Dolohmwar

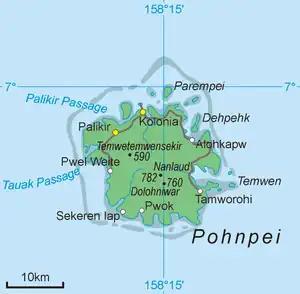
Map of Pohnpei Island showing Dolohmwar

Dolohmwar or Totolom is the third highest point of the Federated States of Micronesia, with an altitude of 760 metres (2,595 ft). Mount Nanlaud 1.9 km to the north-northwest is the highest point at . Between the two is Ngihneni, within a meter or two of Nanlaud. All three are clearly depicted on the definitive USGS 1:25,000 scale topographic survey.